Fang Lizhi

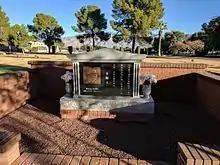
The tombstone of Fang Lizhi, located at East Lawn Palms Mortuary & Cemetery, Tucson, Arizona. Photographed in Jan 2017

He died in his home in Tucson on April 6, 2012, aged 76, from undisclosed causes. He was buried at East Lawn Palms Mortuary & Cemetery on April 14.